Haystack (food)

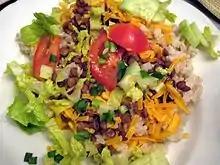
A haystack made with rice, lentils, cheese, vegetables, and lemon sauce

In the United States, a haystack is a dish composed of a starchy food (Fritos, tortilla chips, Doritos) topped by a protein (beans, black beans, grated cheddar cheese, taco-seasoned meat or meat alternative) or rice, in combination with fresh vegetables (shredded lettuce, tomatoes, olives, peppers), and garnished with various condiments (guacamole, sour cream, ranch dressing, and/or salsa). Haystacks are conceptually like a deconstructed tostada. The haystacks ingredients are served individually and assembled on the plate by the person who will be eating it.